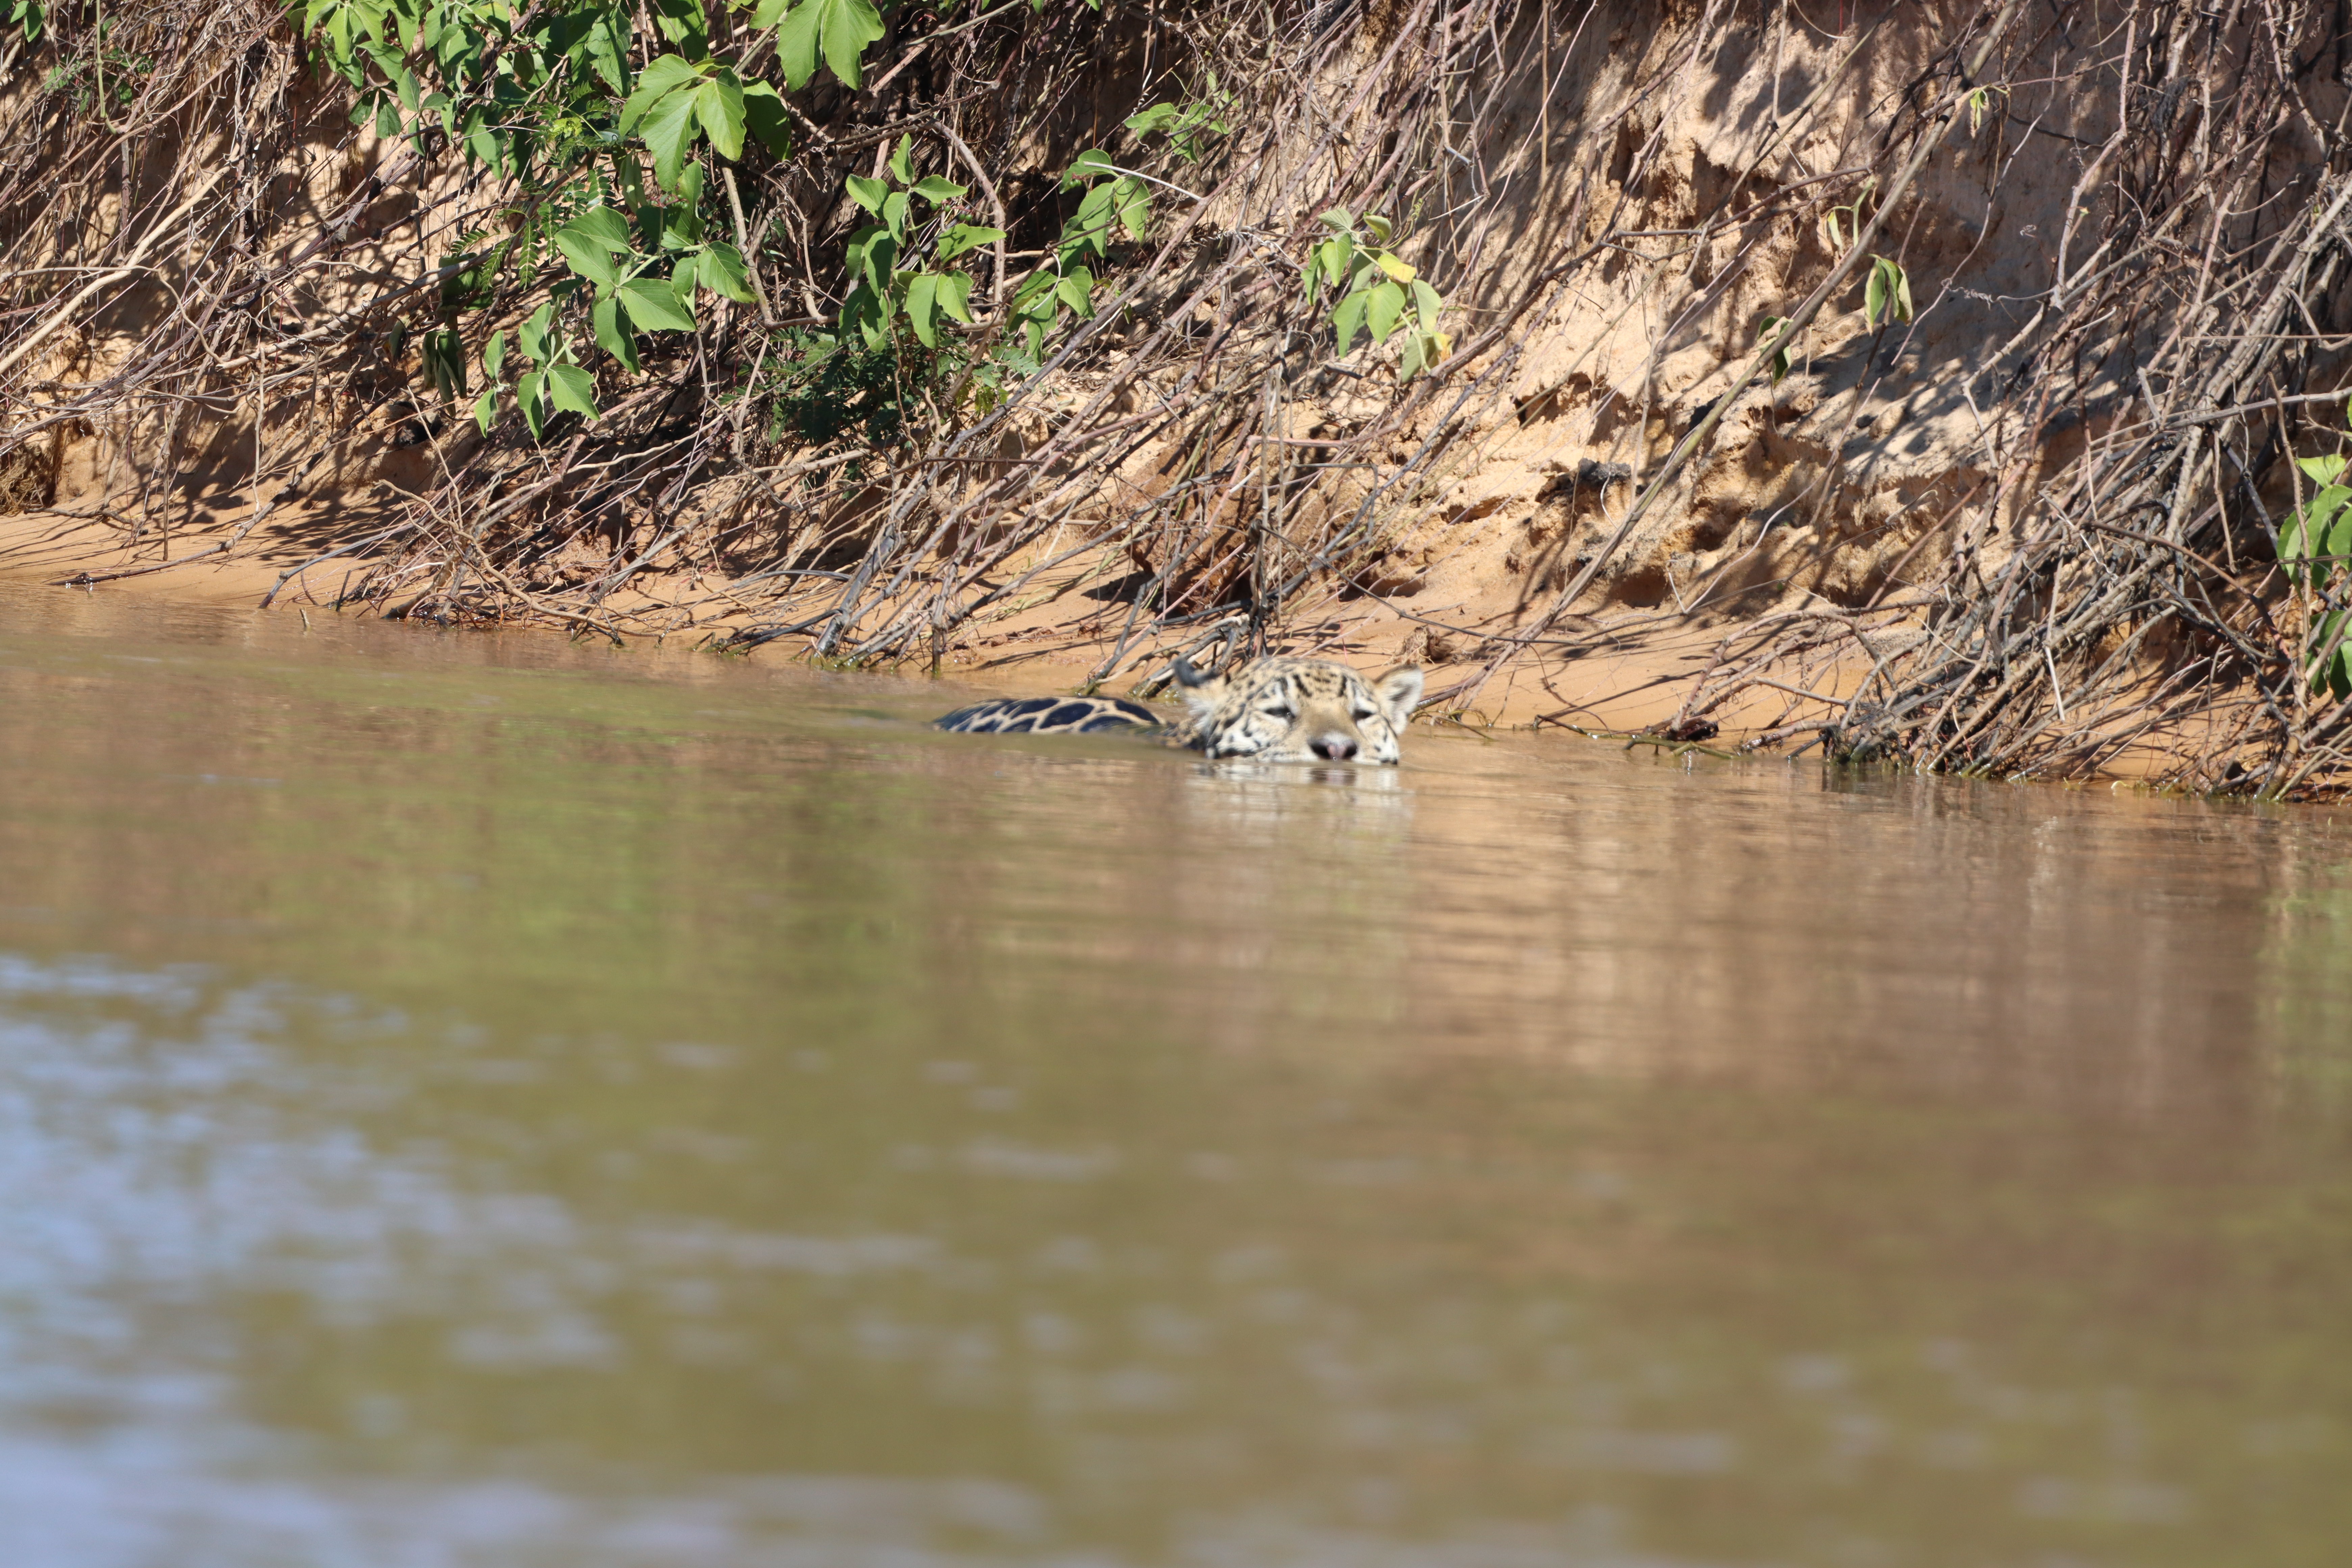
Jaguar: Ti